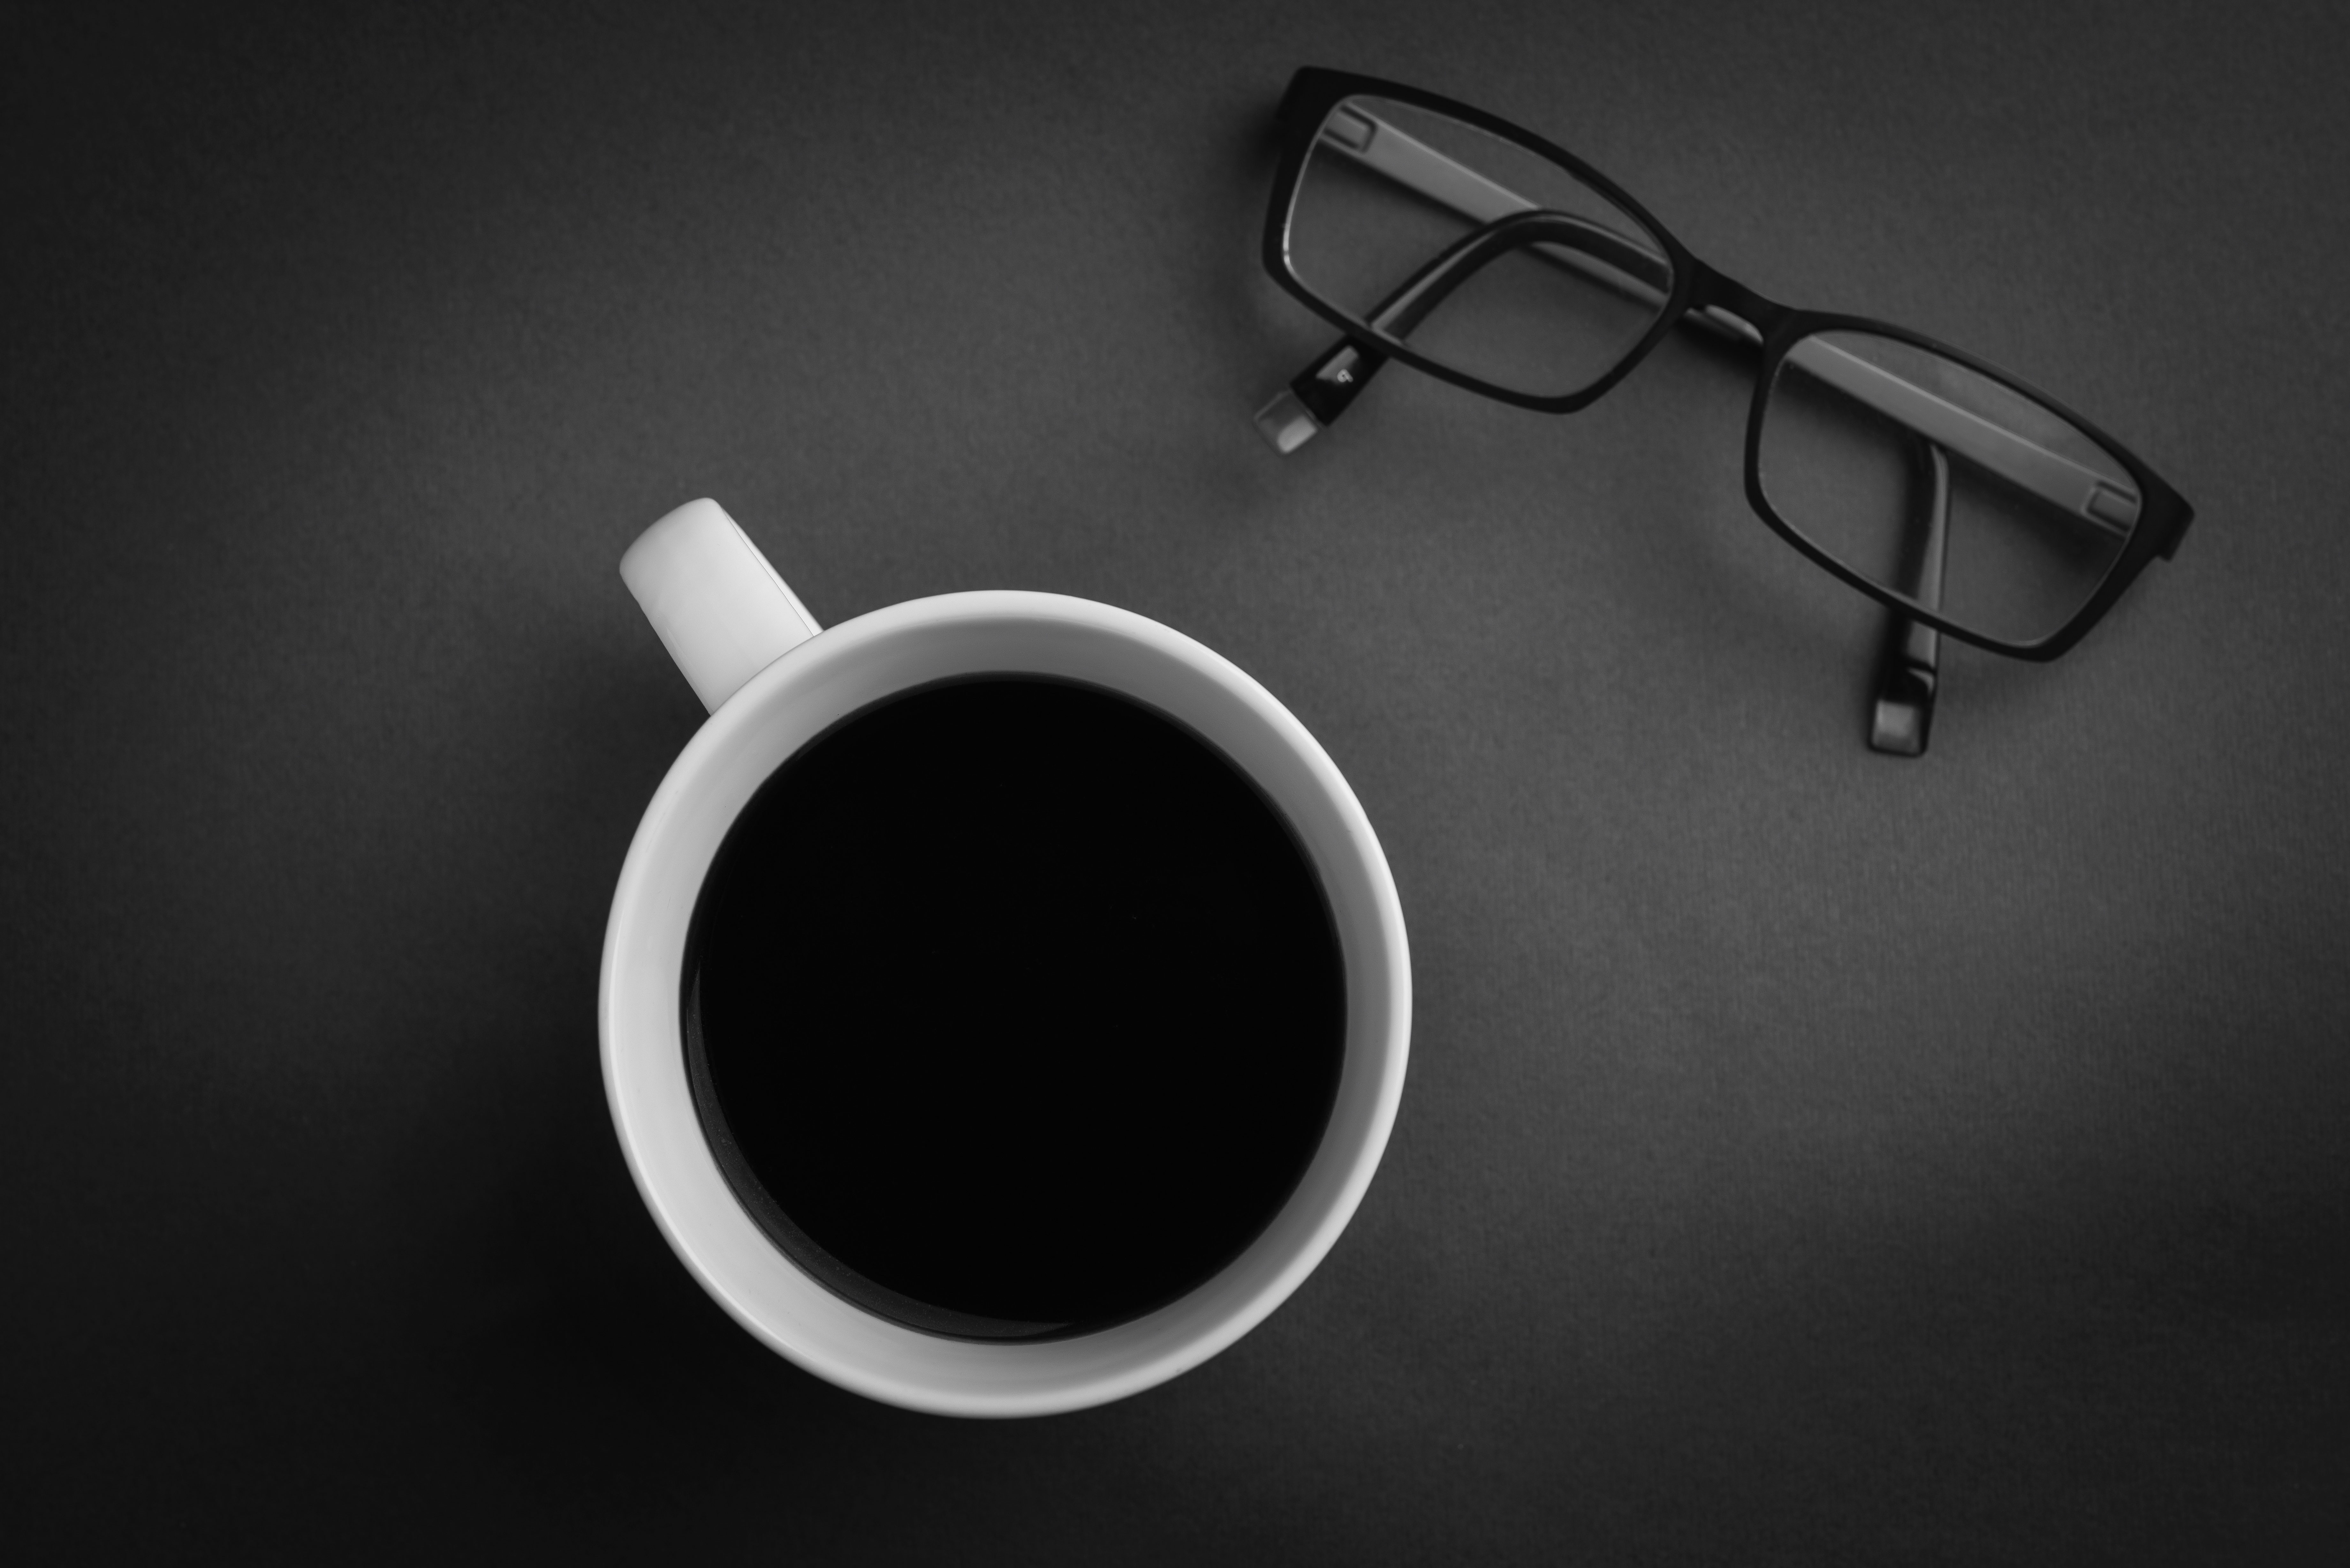
black and white, black, monochrome, circle, brand, font, glasses, eyewear, monochrome photography, vision care